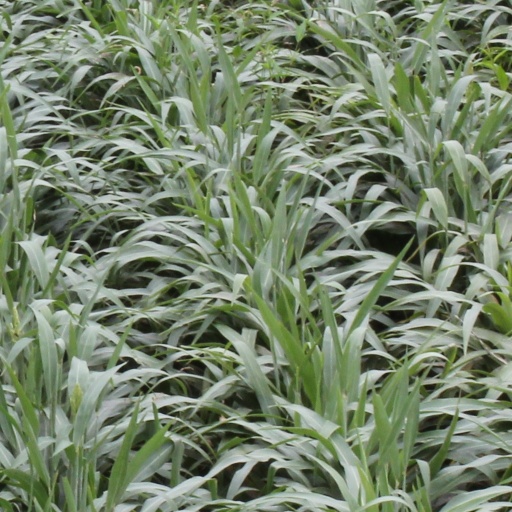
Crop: sorghum